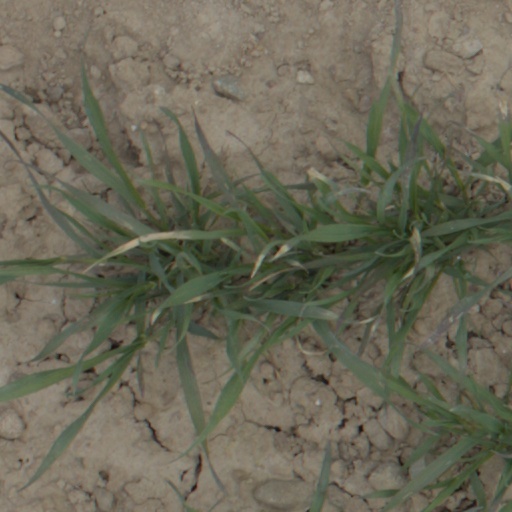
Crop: wheat